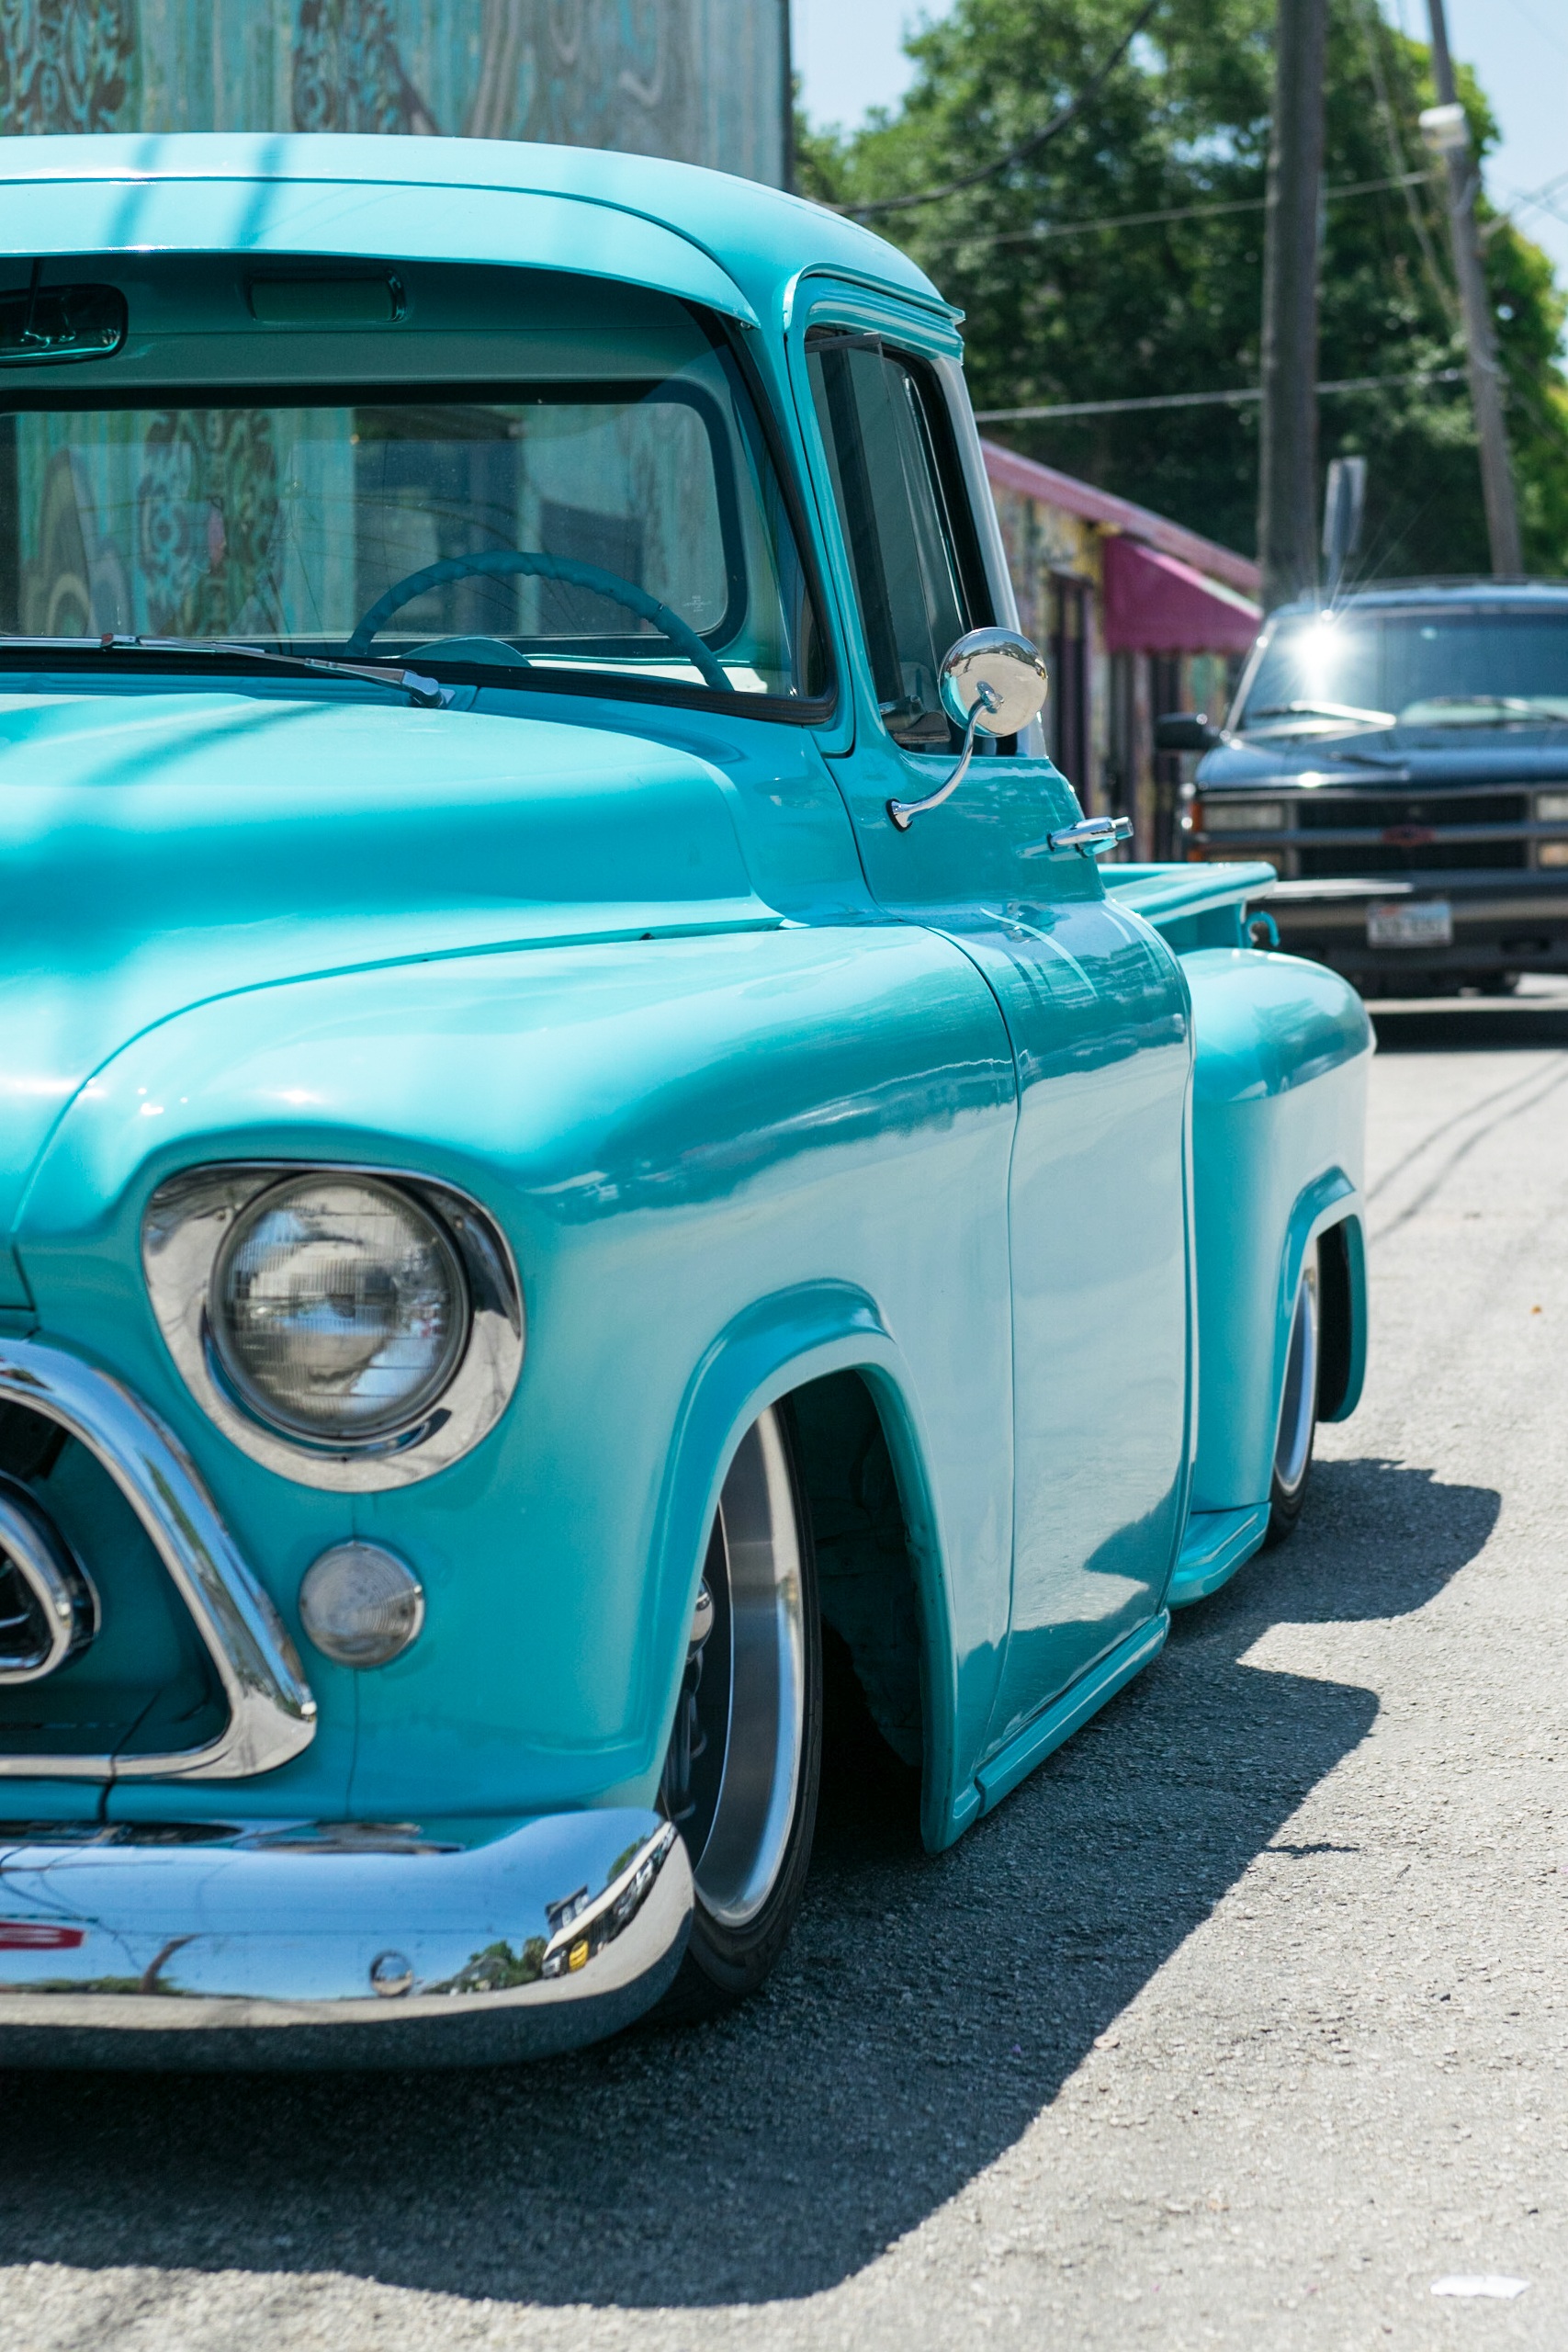
car, vintage, old, truck, vehicle, auto, blue, automotive, motor vehicle, vintage car, american, pickup, sedan, lowrider, classic, custom, chevy, 50s, old fashioned, antique car, pickup truck, hot rod, land vehicle, automobile make, automotive exterior, compact car, luxury vehicle, chevrolet advance design, custom car